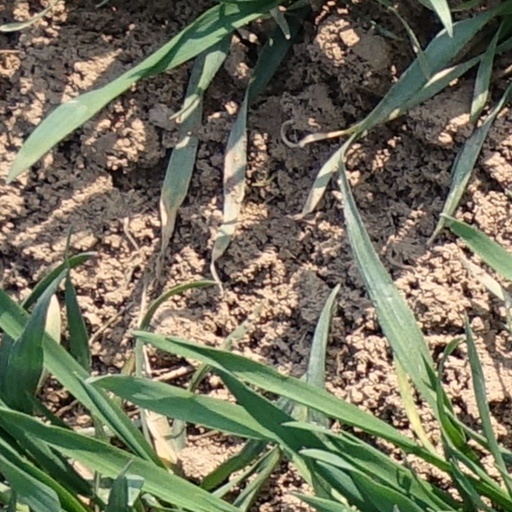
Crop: wheat